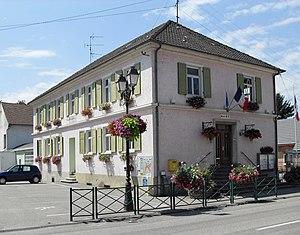
La mairie de Grentzingen
Grentzingen est une ancienne commune française située dans le département du Haut-Rhin, en région Grand Est.